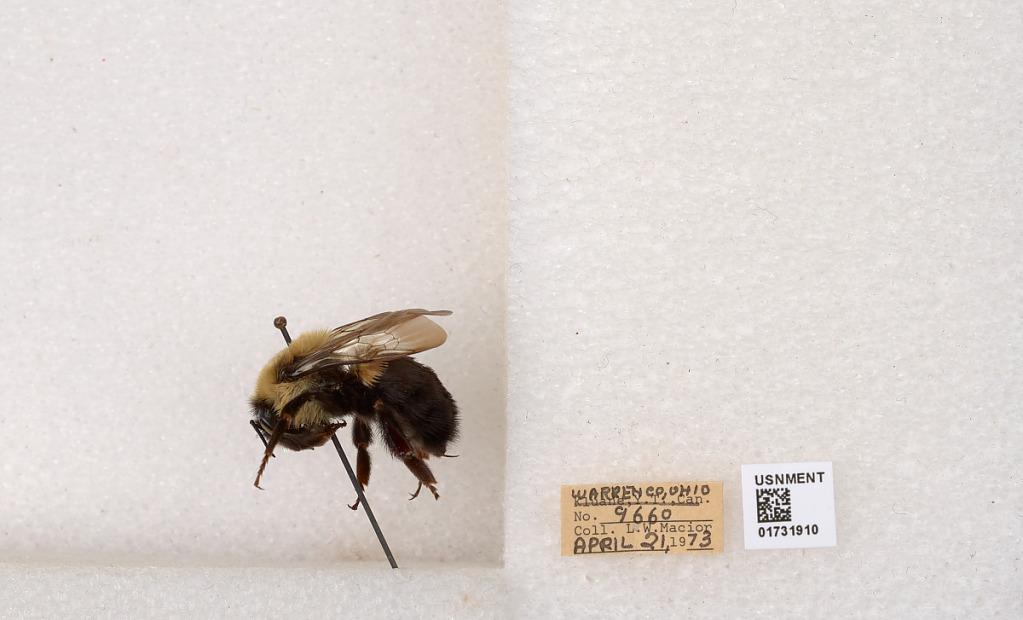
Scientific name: Bombus impatiens Cresson
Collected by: L. Macior
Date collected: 1973-4-21
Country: United States
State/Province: Ohio
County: Warren
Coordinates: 39.4276, -84.1668